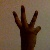
The image shows a hand gesture representing the number 6 in Indian Sign Language.